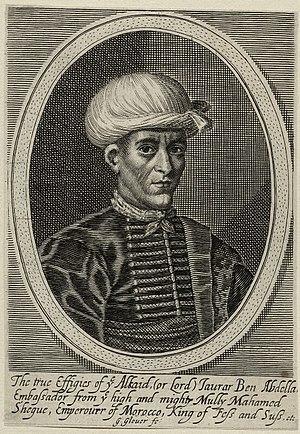
L'alliance anglo-marocaine a été établie à la fin du XVIᵉ siècle et le début du XVIIᵉ siècle entre les royaumes de l'Angleterre et du Maroc. Les accords commerciaux avaient été établis par la reine Élisabeth Iʳᵉ d'Angleterre et le sultan marocain Ahmed al-Mansour sur la base d'une hostilité mutuelle au roi espagnol Philippe II. Le commerce des armes a dominé les échanges et les nombreuses tentatives de la collaboration militaire directe ont été aussi faites.
L'ambassadeur du Maroc au Royaume-Uni, est le plus haut représentant diplomatique du Maroc dans le Royaume-Uni.
Jawdar Ben Abdellah est un ambassadeur marocain à la cour anglaise du temps du roi Charles Ier envoyé de Mohammed esh-Sheikh es-Seghir en 1637.